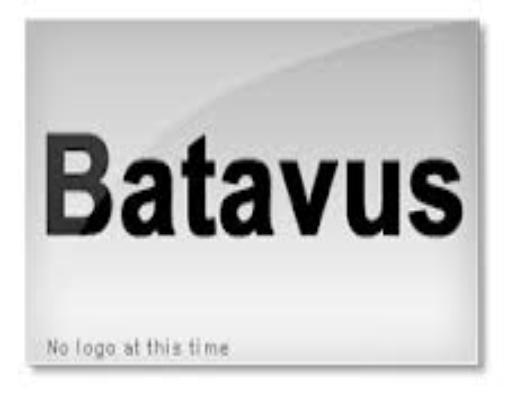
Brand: batavus
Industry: Transportation